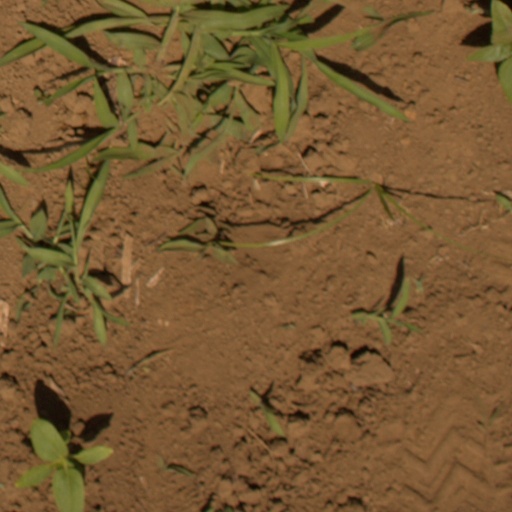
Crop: Jerusalem artichoke